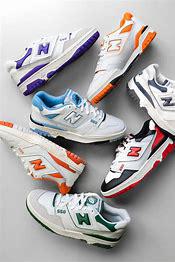
Brand: New
Model: Balance New Balance 550